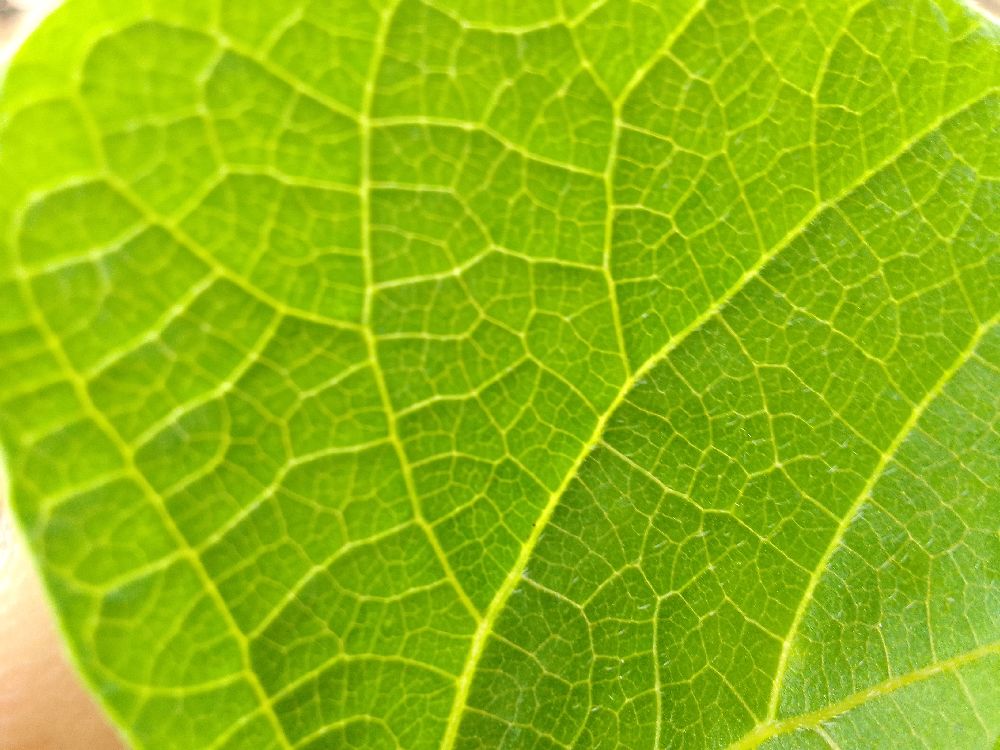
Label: healthy